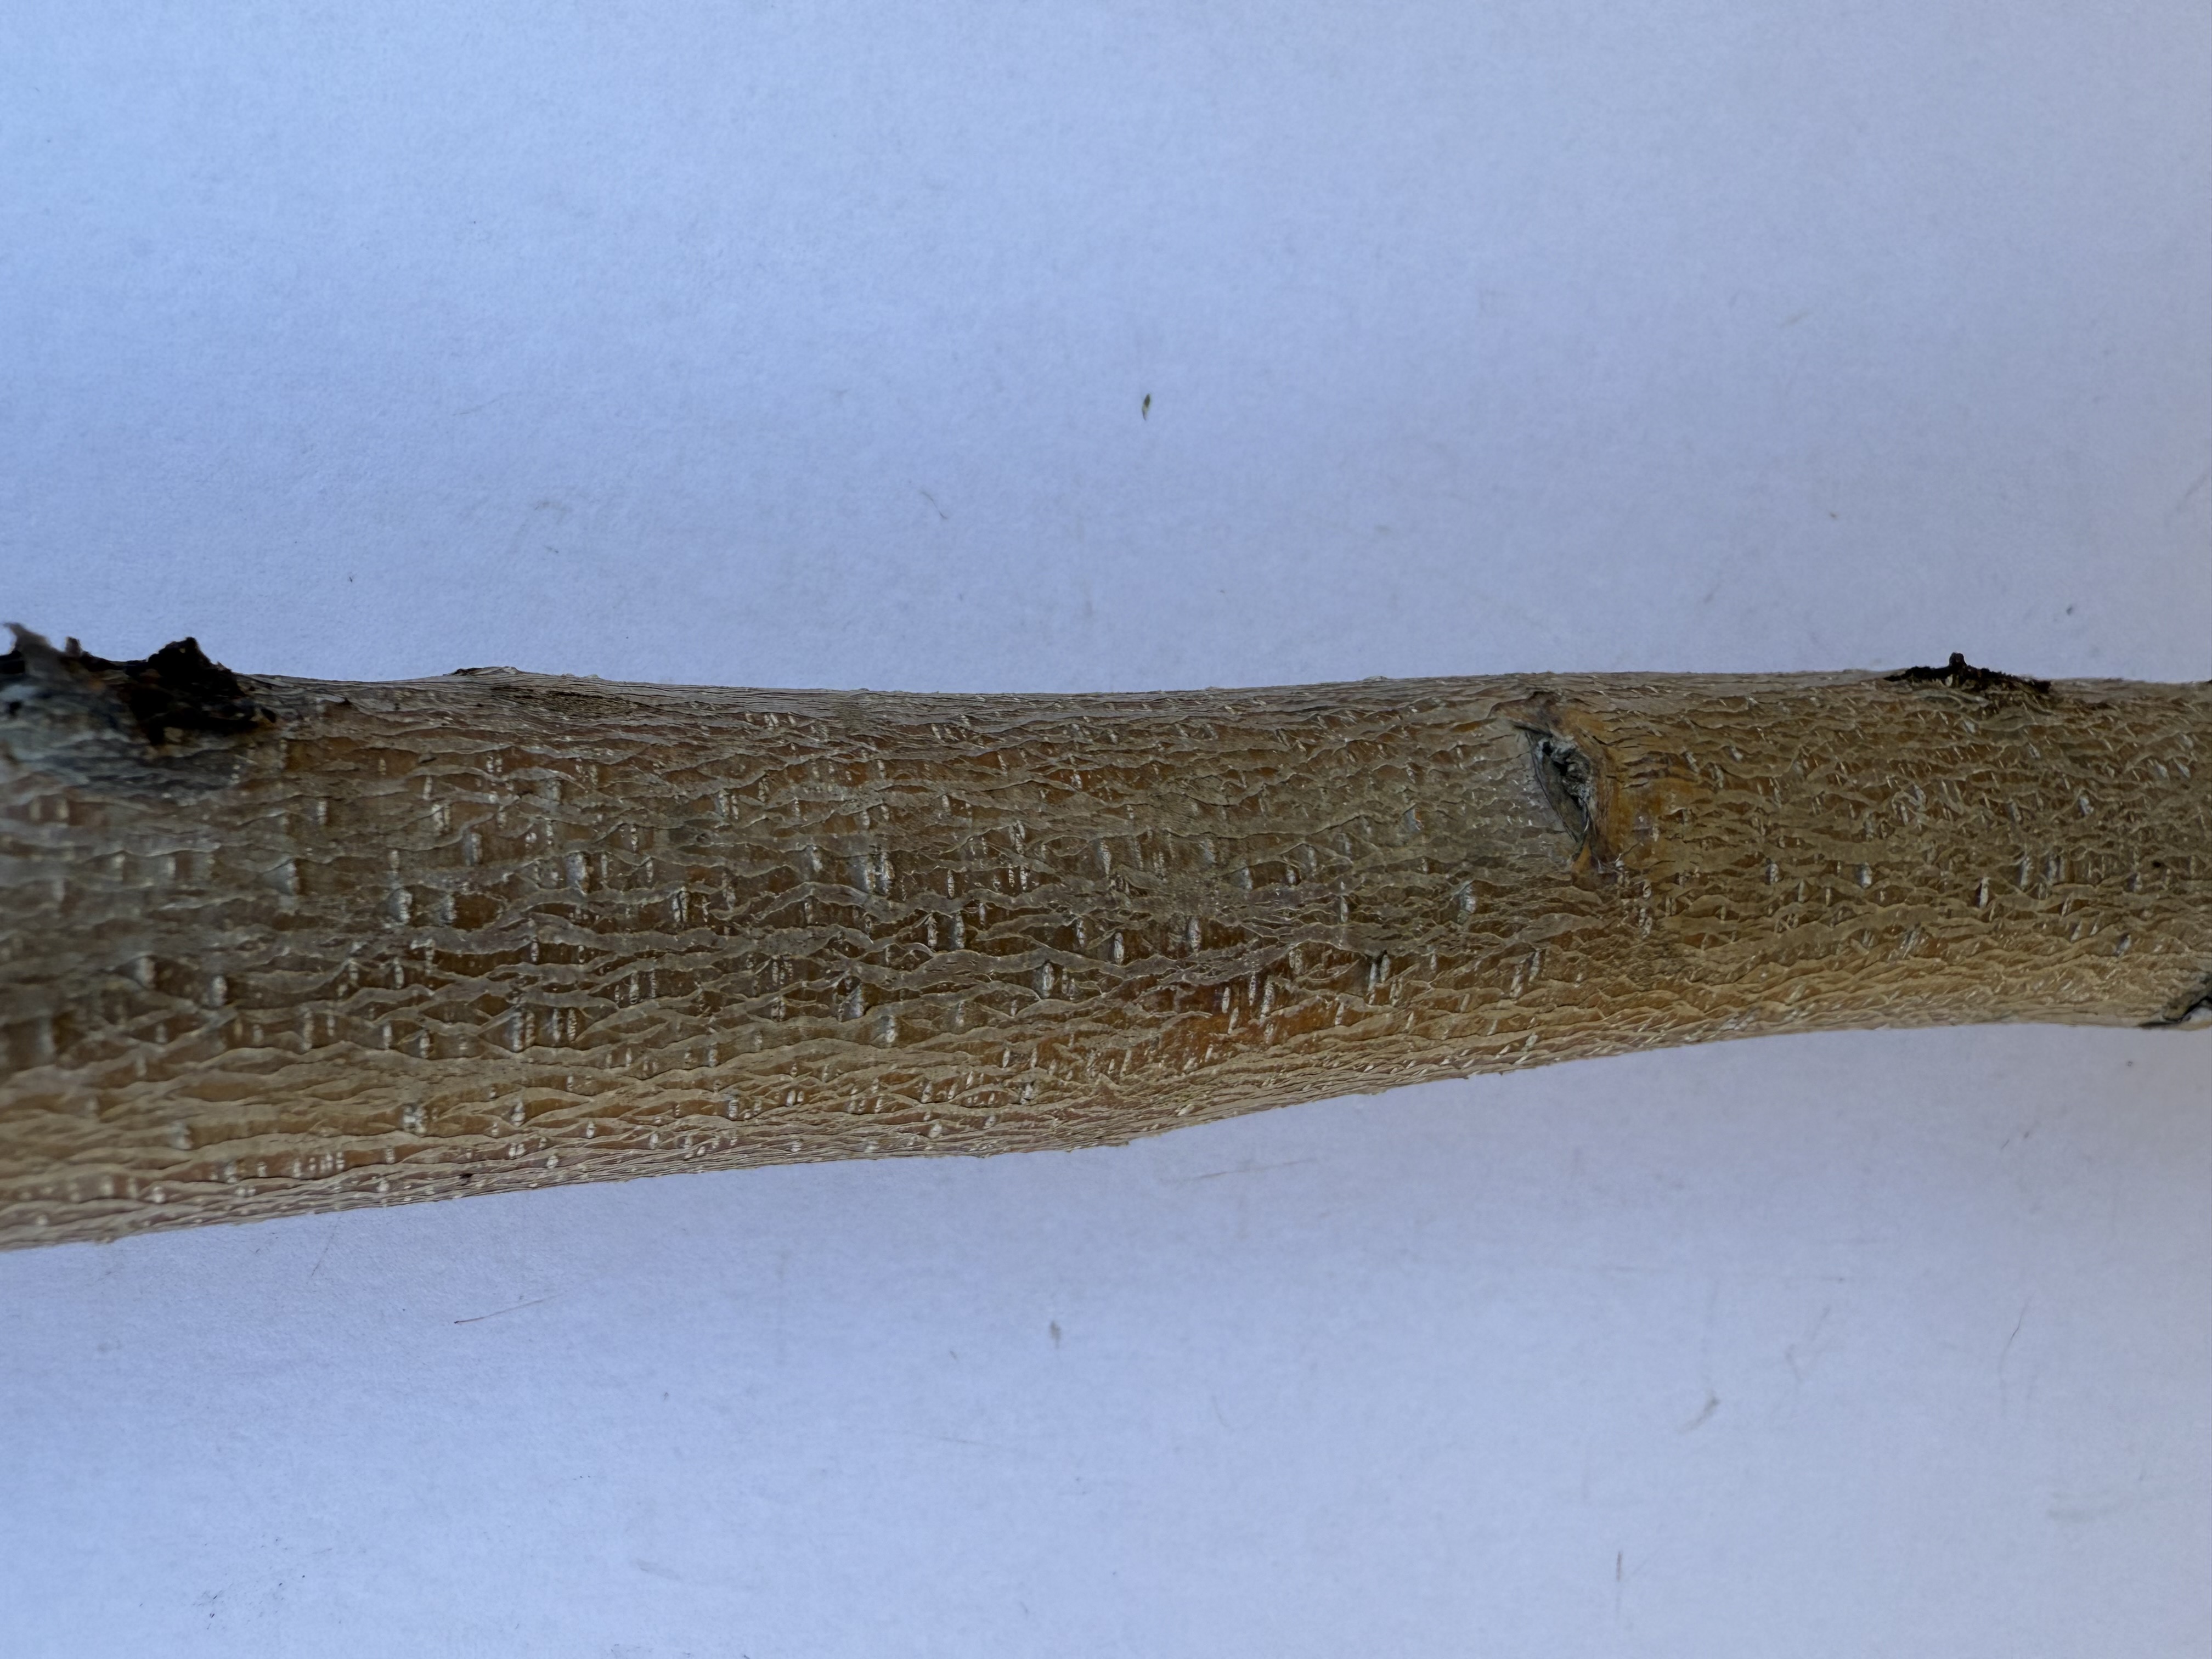
Variety: Yellow Peach